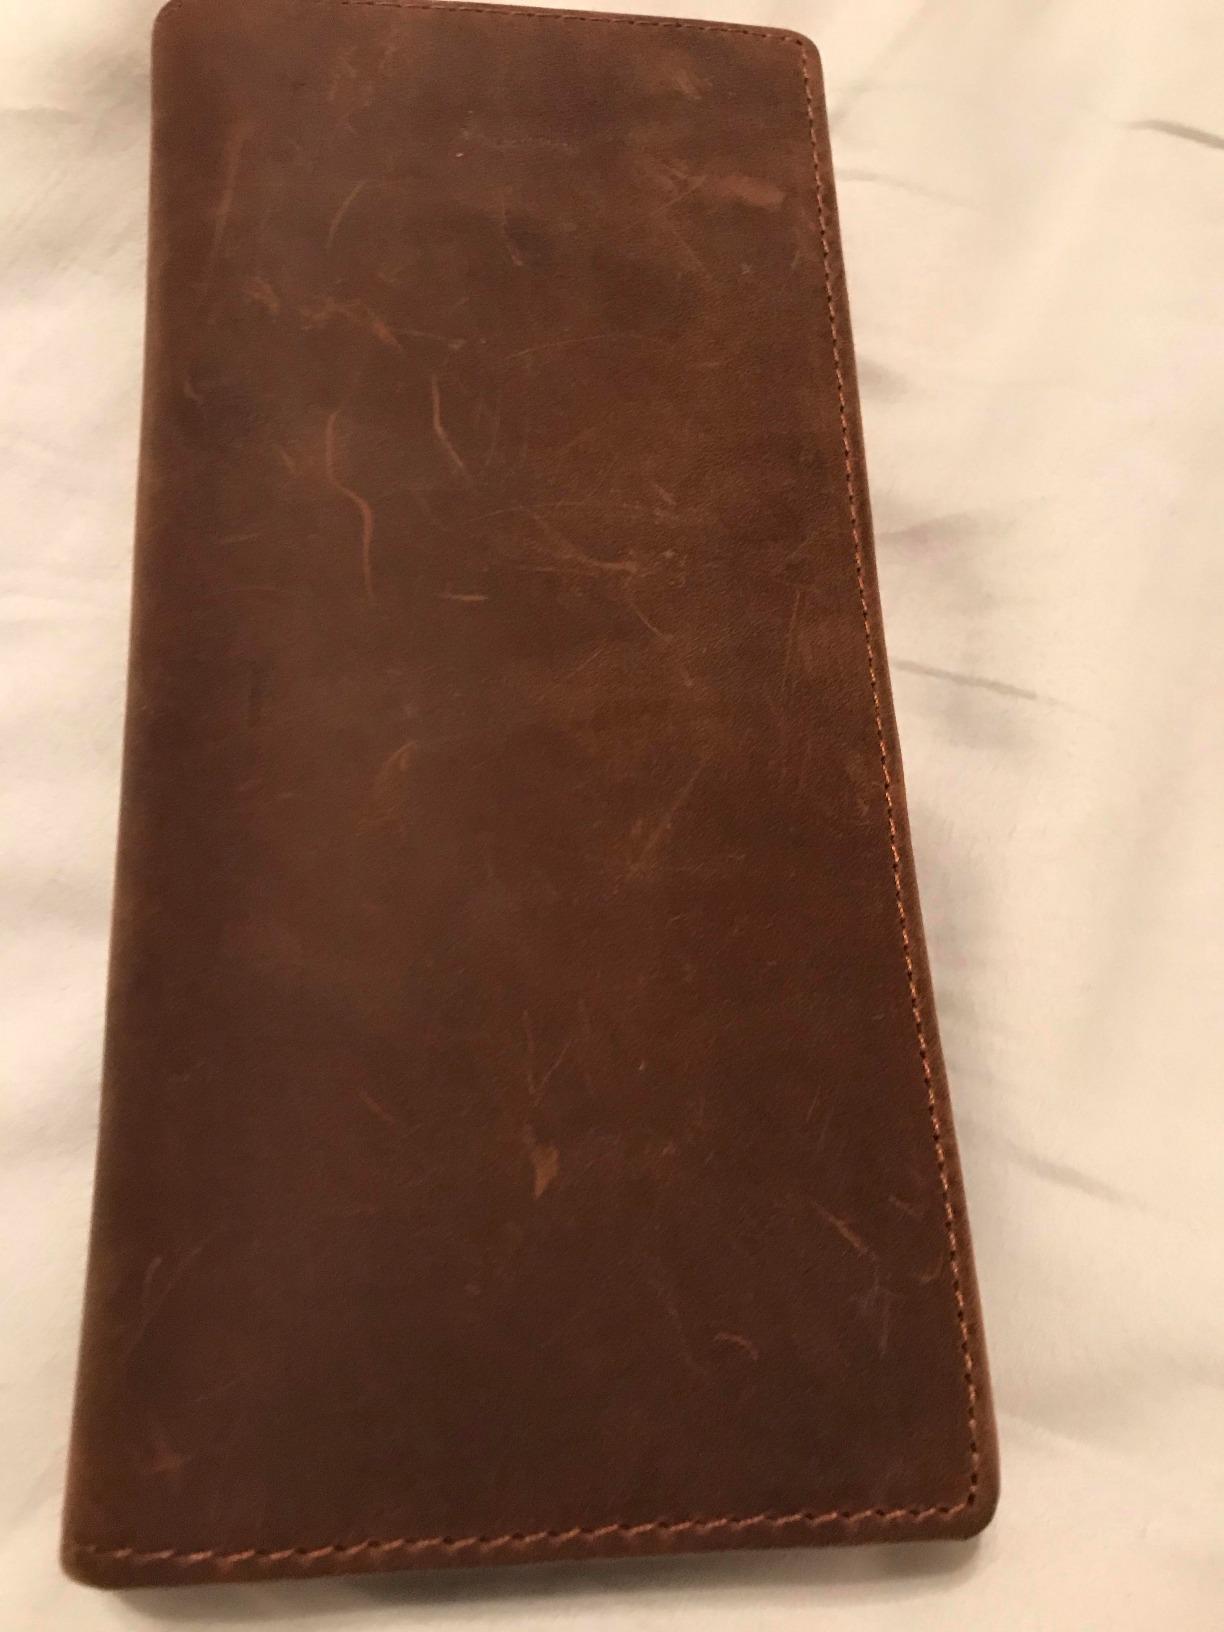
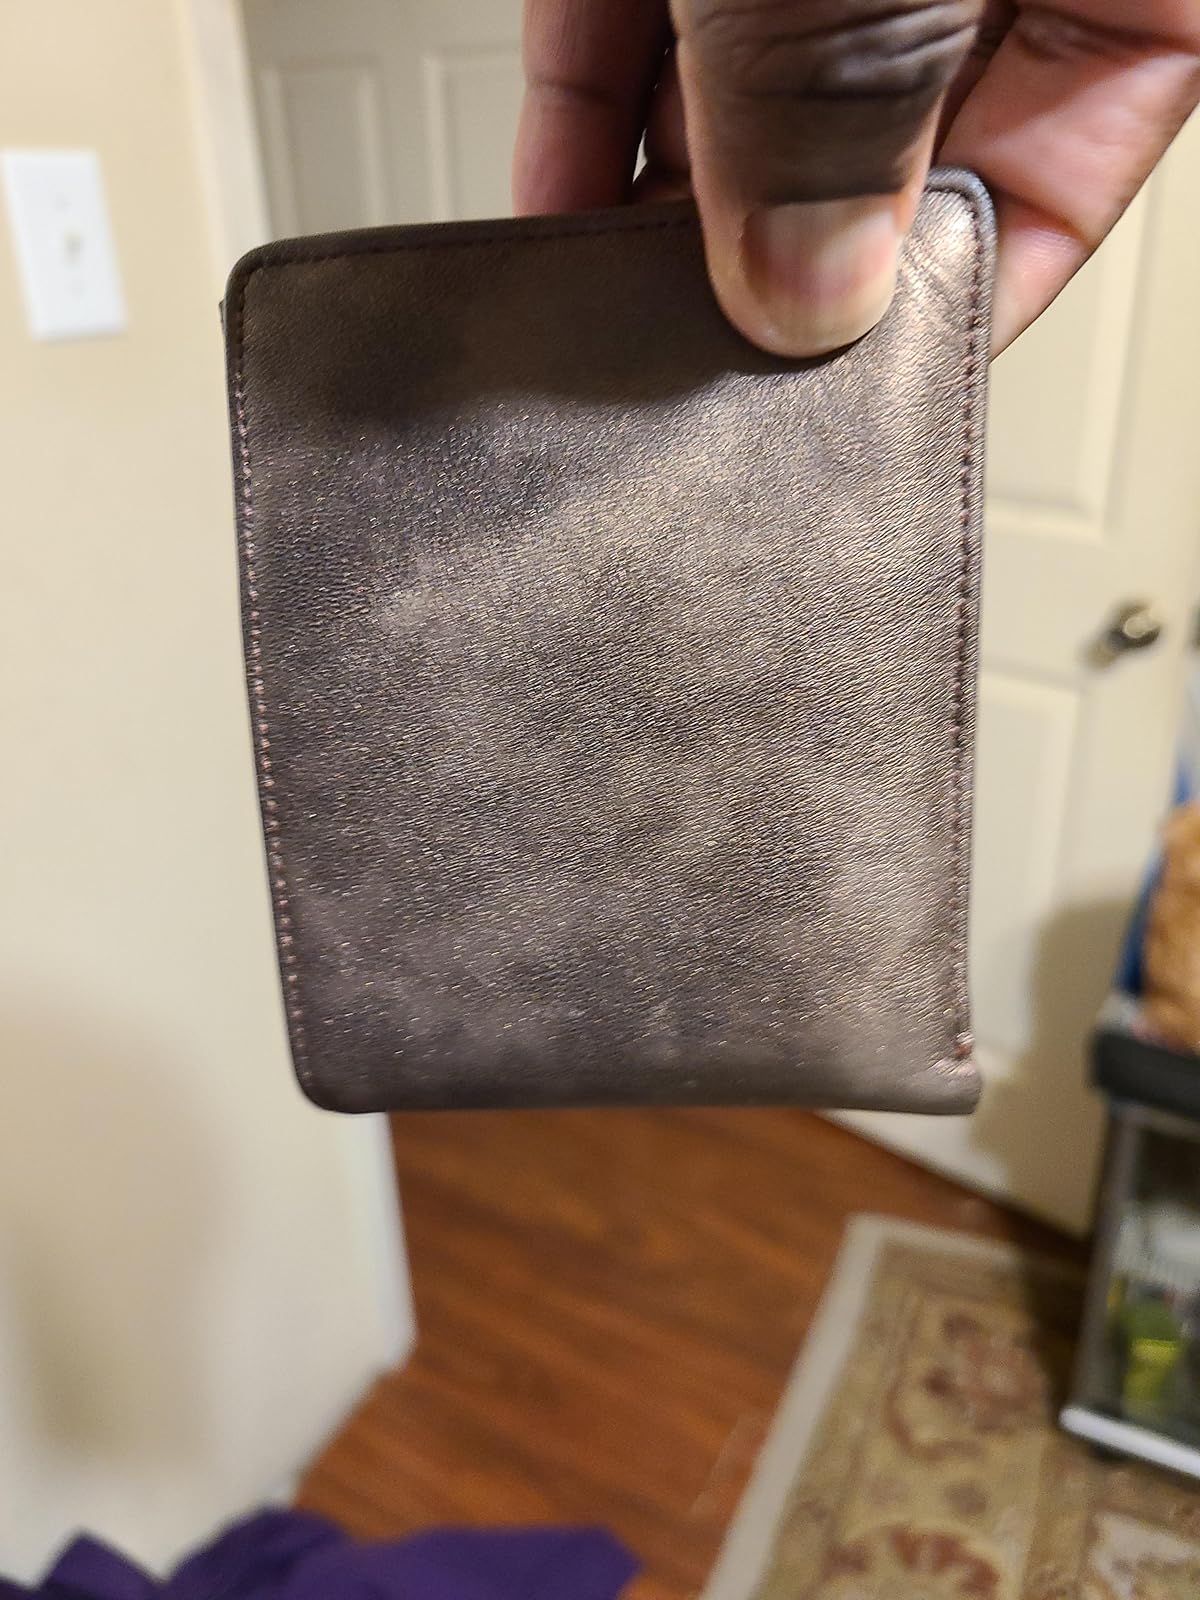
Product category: accessories_wallet
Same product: no